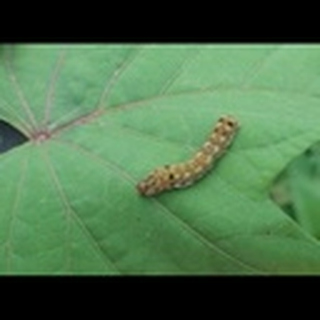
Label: cotton_army_worm